Jimmy Pursey

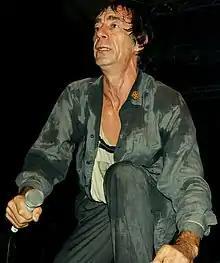
Jimmy Pursey performing in London on 14 July 2012

James Timothy Pursey (born 9 February 1955) is an English rock musician. He is the founder and frontman of the punk rock band Sham 69, which he has performed with since 1976, along with releasing material as a solo artist.